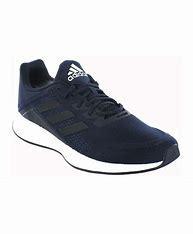
Brand: Adidas
Model: Duramo SL